Kees Rijvers

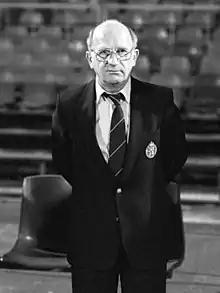
Rijvers in 1982

Cornelis Bernardus Rijvers (27 May 1926 – 4 March 2024) was a Dutch footballer who was active as a midfielder and later as coach for PSV Eindhoven and the Netherlands national team.